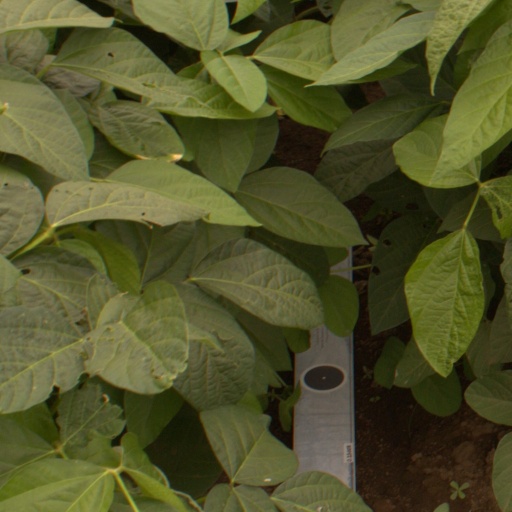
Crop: soybean